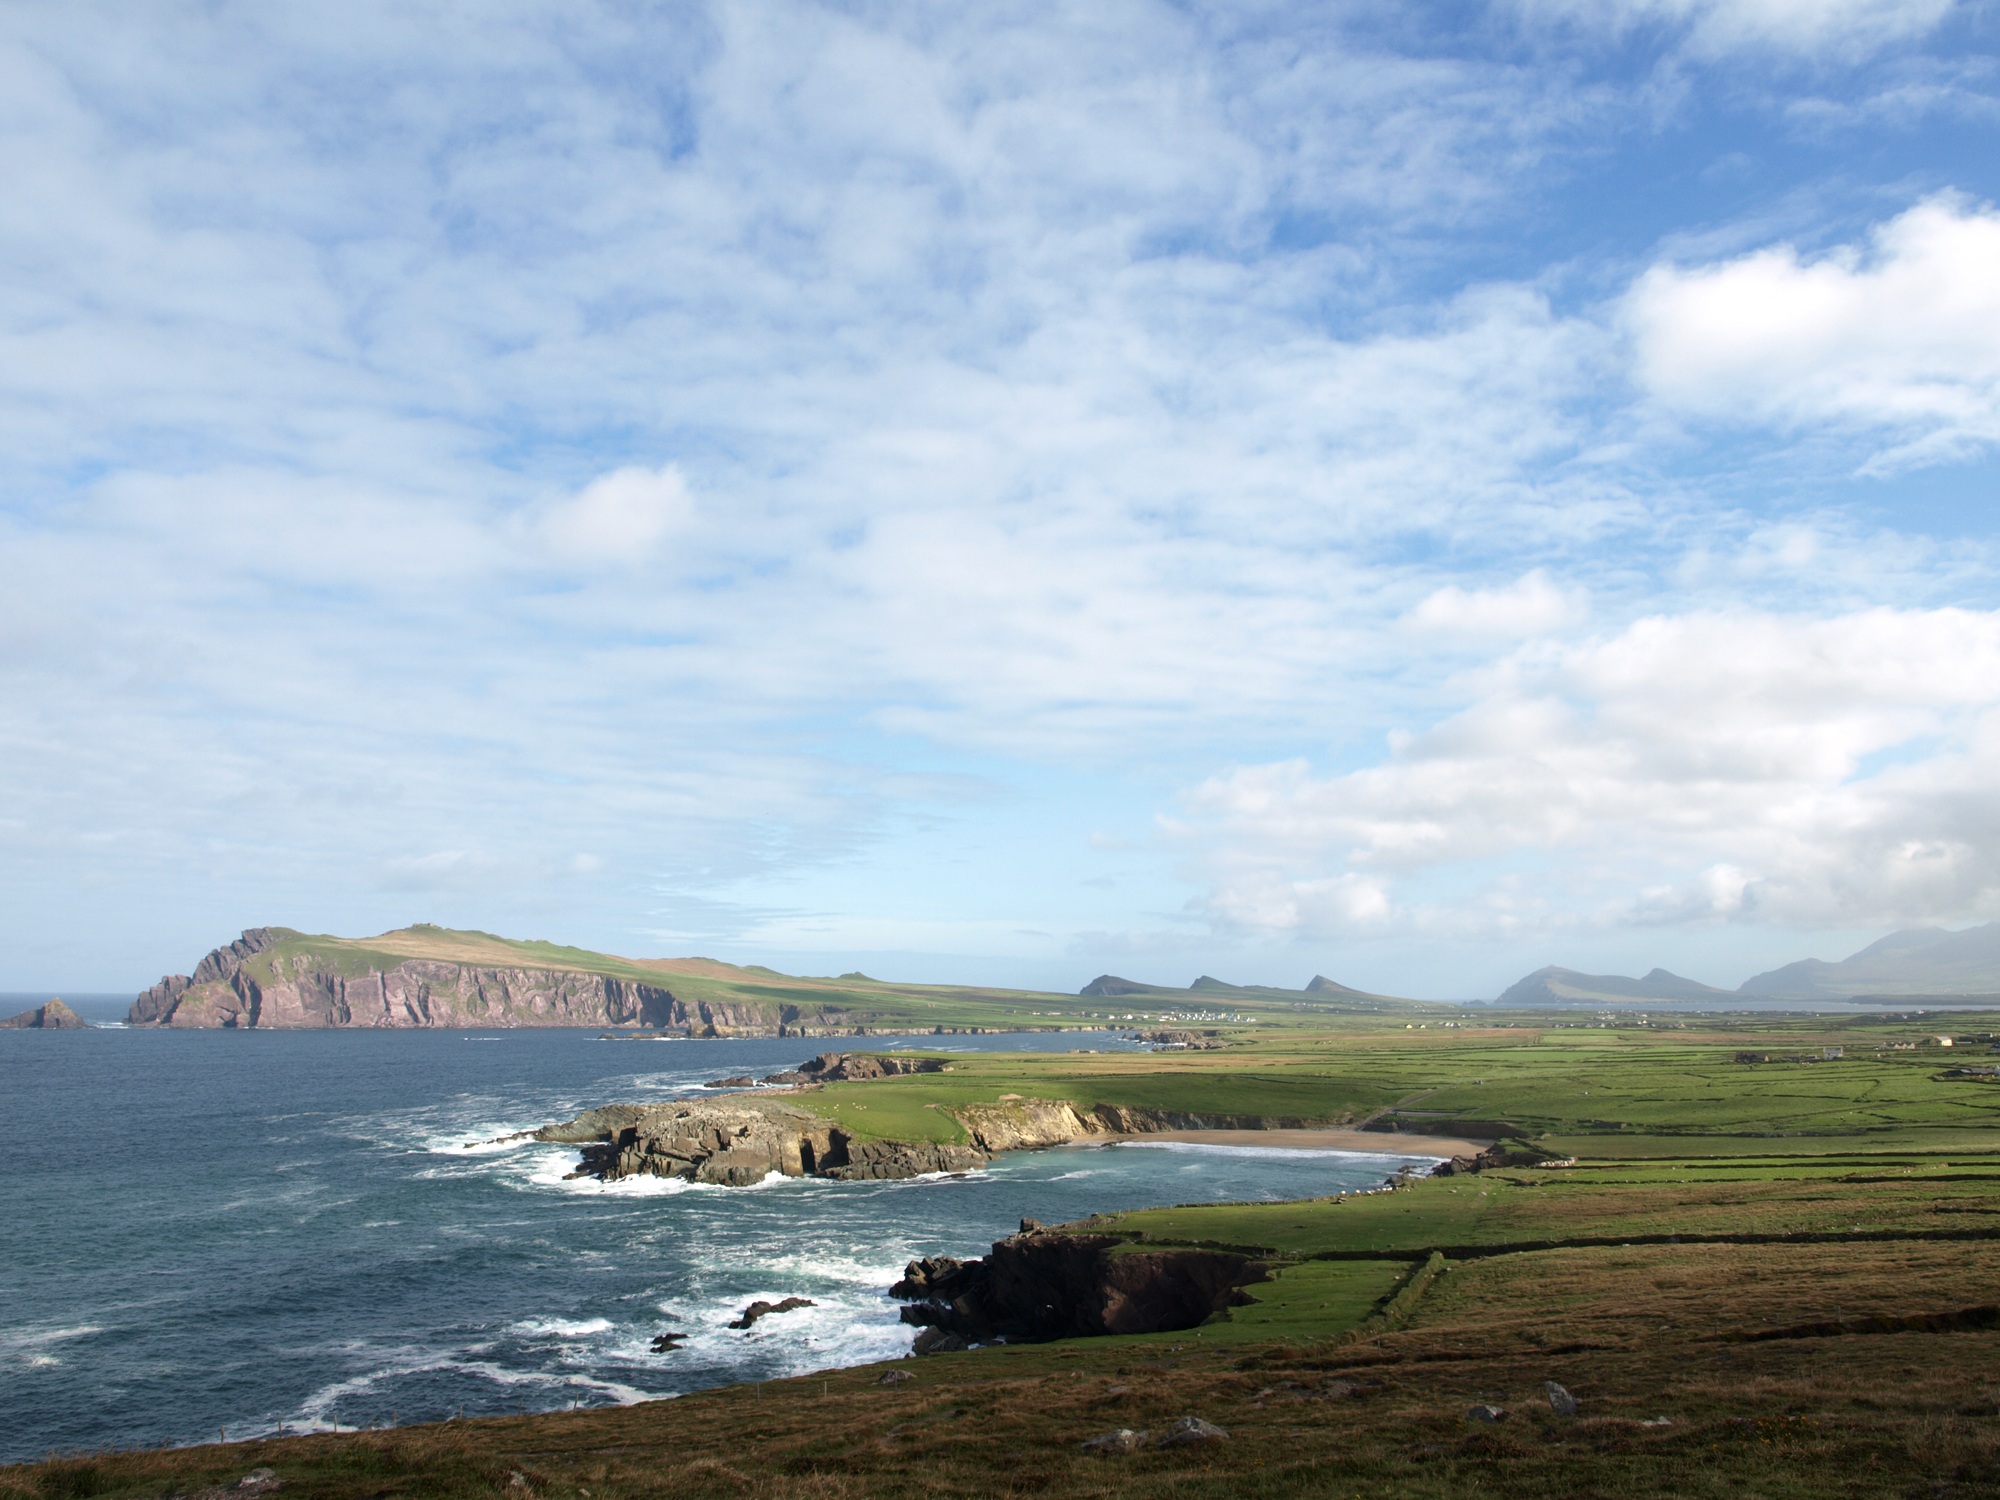
beach, landscape, sea, coast, rock, ocean, horizon, cloud, sky, hill, shore, summer, cliff, cove, green, bay, terrain, body of water, ireland, loch, booked, cape, landform, geographical feature